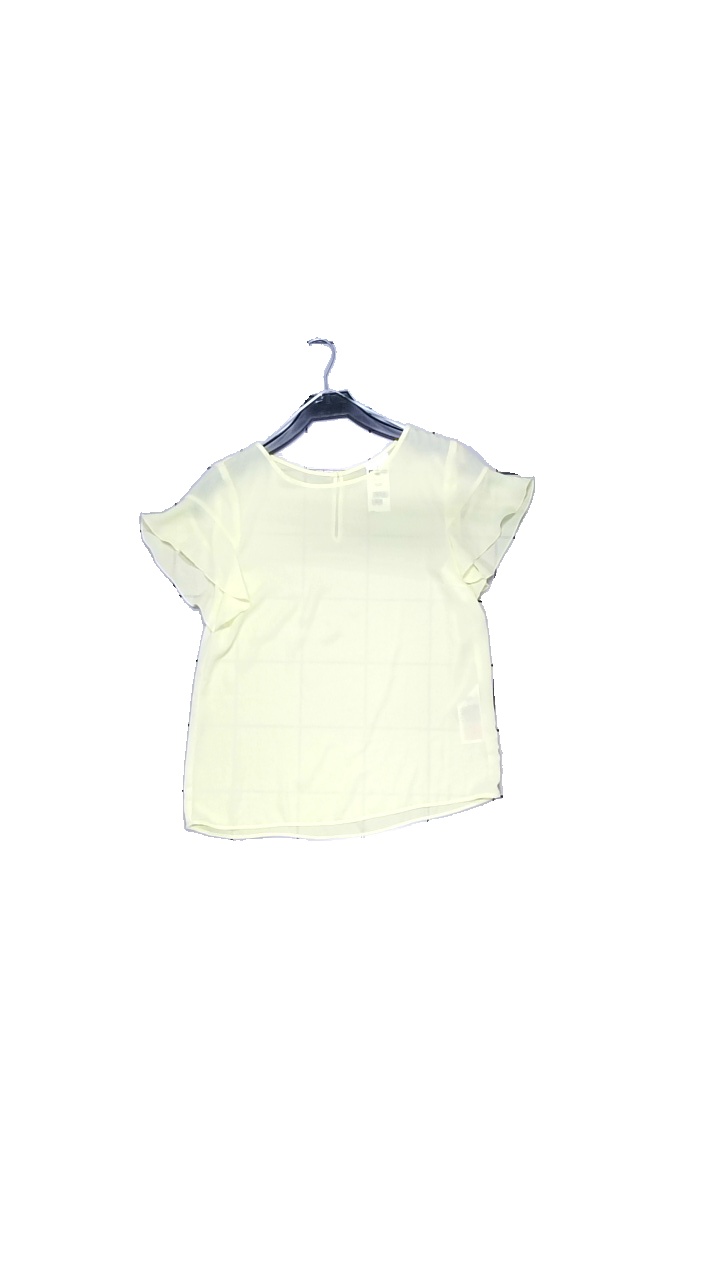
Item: Blouse (Ladies)
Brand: Vila
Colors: Yellow
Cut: Regular
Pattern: Transparent
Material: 100% polyester
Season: All
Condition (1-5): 4
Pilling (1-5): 5
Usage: Reuse
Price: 50-100